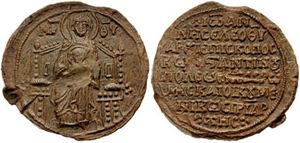
Jean XIV Kalékas est patriarche œcuménique de Constantinople de février 1334 au 2 février 1347.